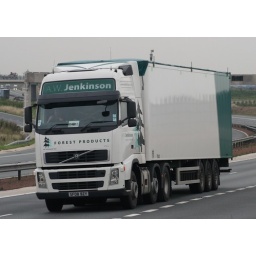
Jenkinsons of Penrith operate an extremely smart fleet in the transport of tree bark using moving floor trailers